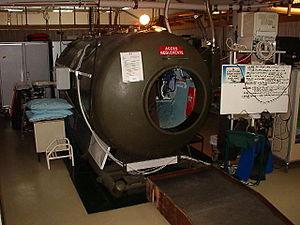
Le caisson hyperbare, également appelé caisson de décompressions ou chambre hyperbare, est une installation médicotechnique étanche au sein de laquelle un ou plusieurs patients peuvent être exposés à une pression supérieure à la pression atmosphérique, ce qui permet principalement d'accroître l'oxygénation des tissus. Lors du traitement hyperbare, un médicament, le plus souvent un gaz thérapeutique comme l'air médical, l'oxygène médical, ou un mélange de gaz médicinaux, peut également être administré via un masque à oxygène. Le traitement est généralement supervisé depuis l'extérieur de l'enceinte hyperbare par un opérateur hyperbare selon un protocole établi à l'avance.